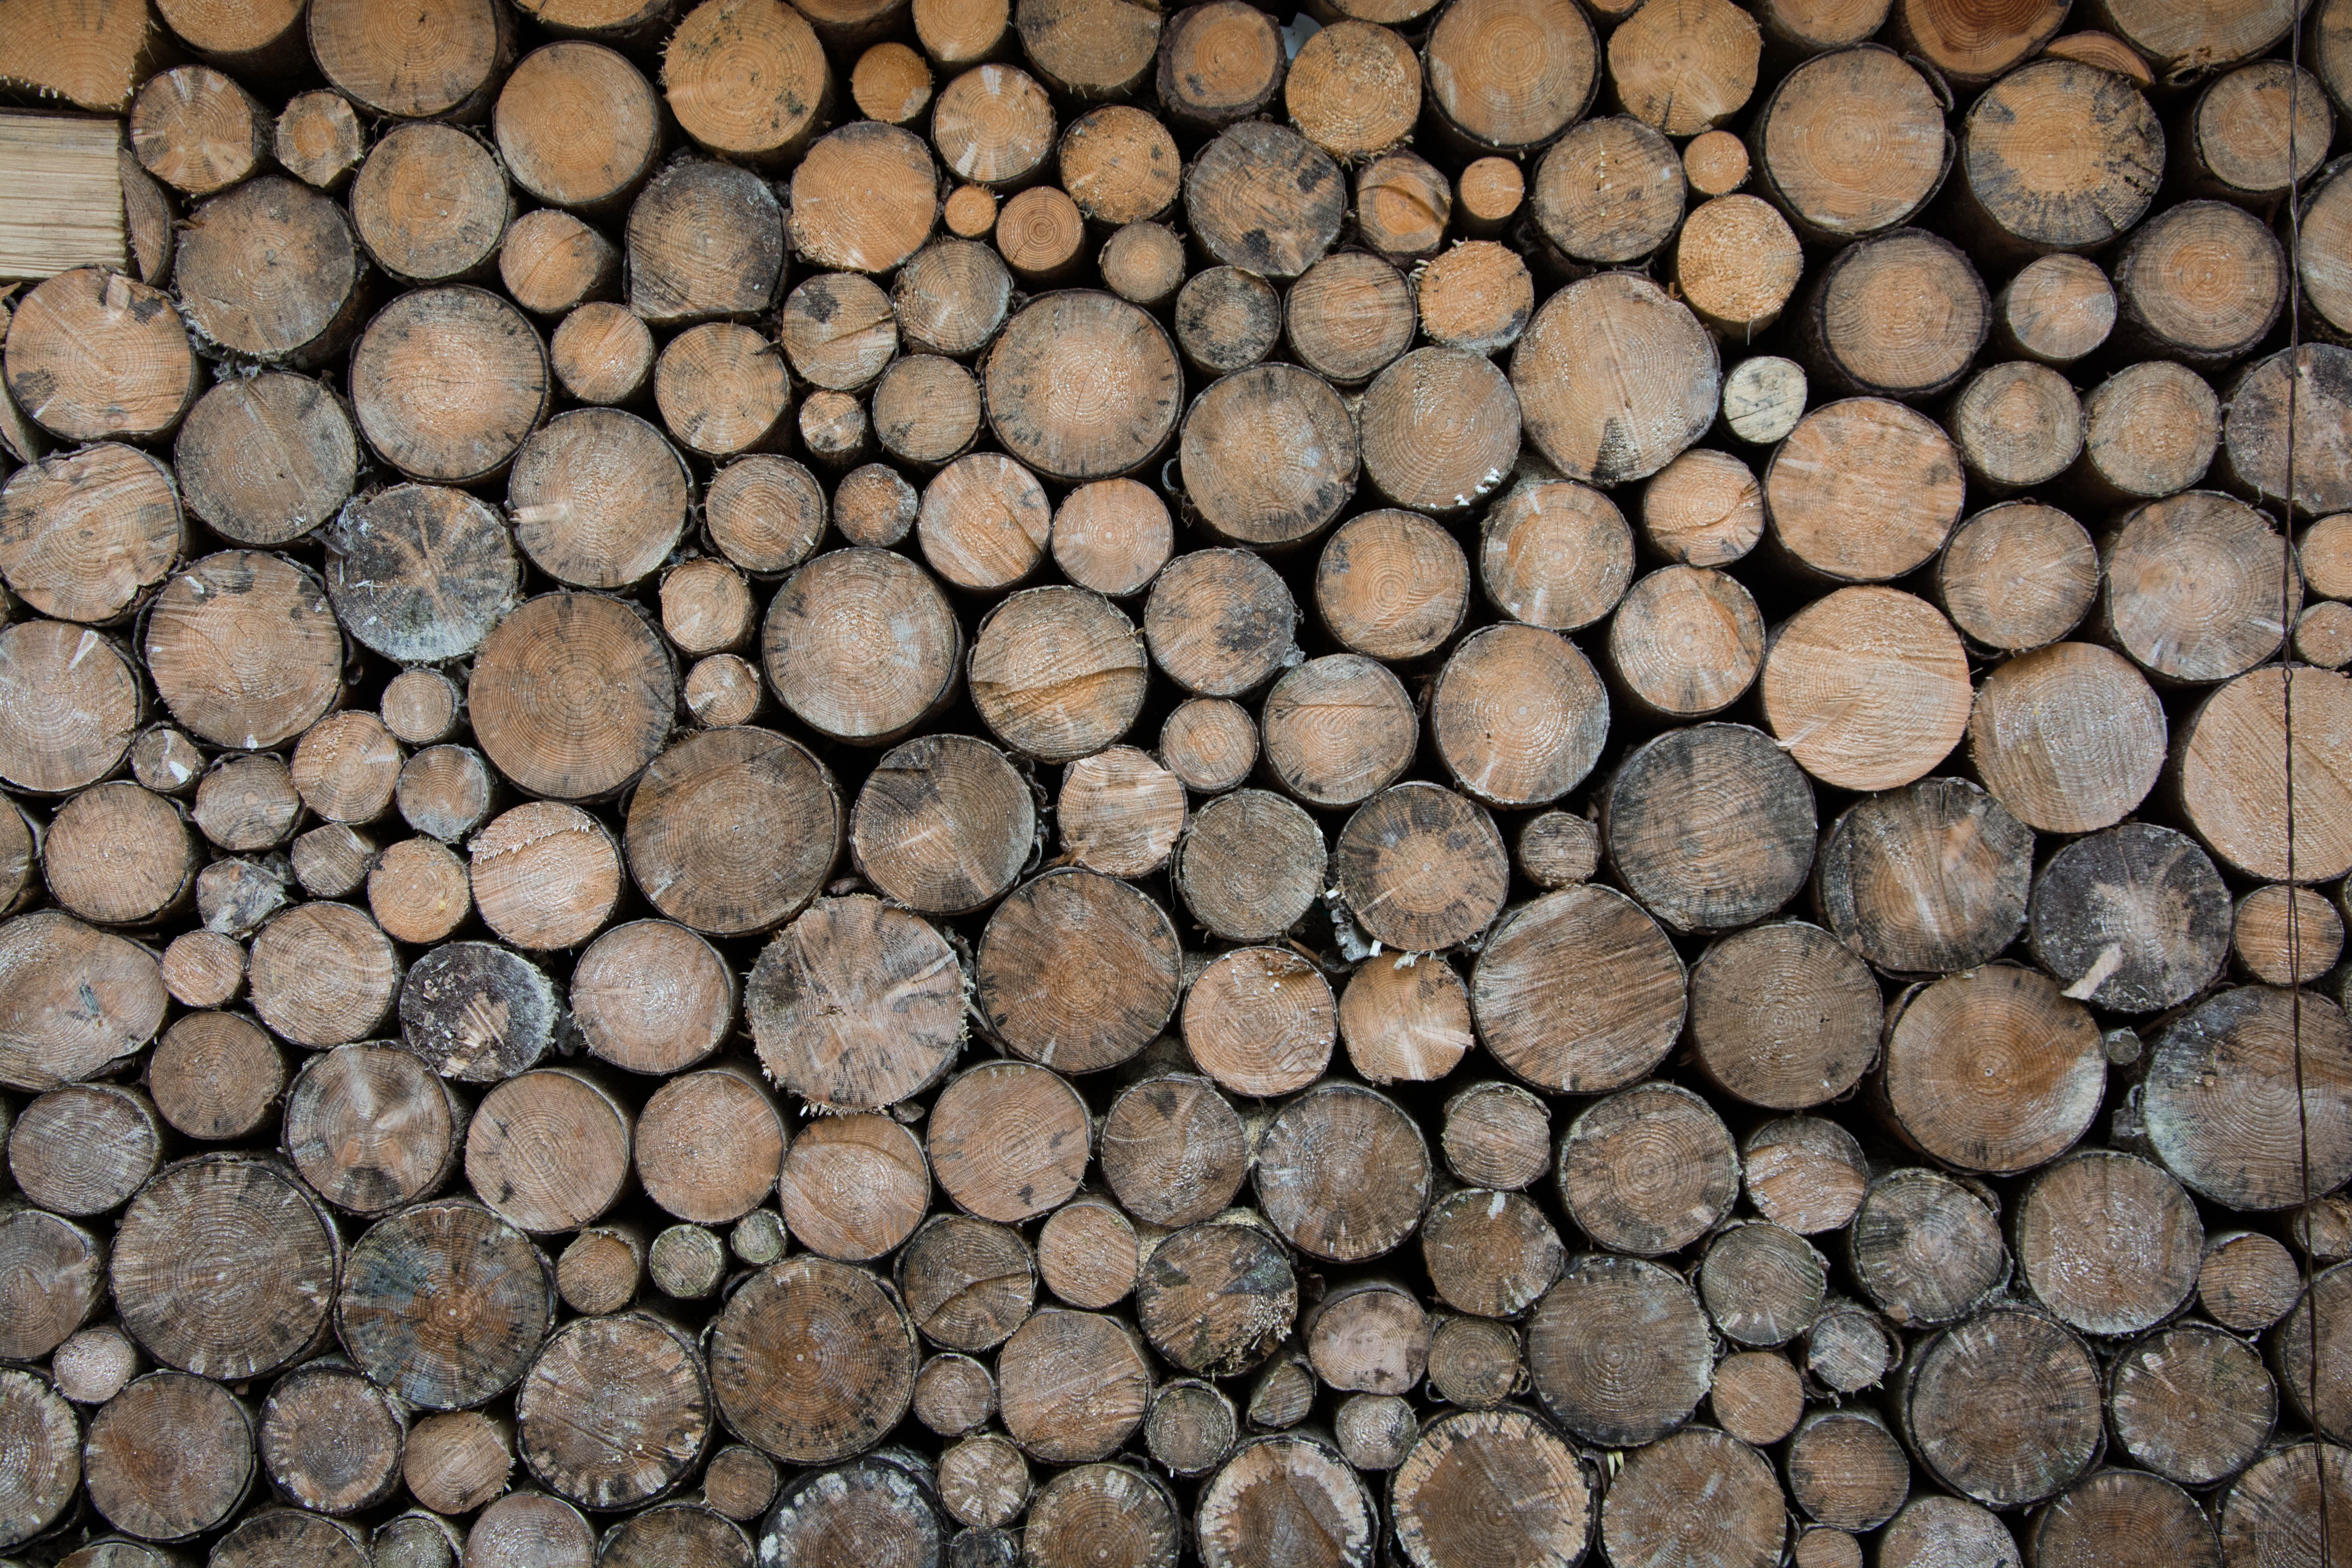
nature, wood, texture, floor, trunk, wall, pattern, pebble, brown, soil, stone wall, lumber, material, circle, district, background, design, stacked, spar, about, flooring